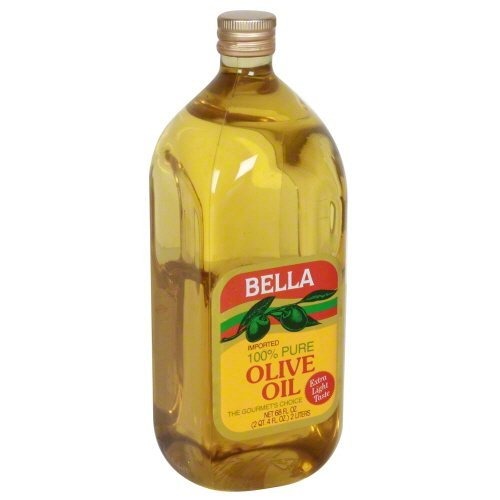
Item Name: Bella Famiglia, Oil Olive Pure - 68 Ounce
Bullet Point 1: 68
Bullet Point 2: Unit of Measure: OZ
Bullet Point 3: Case Pack Size: 6
Bullet Point 4: Package Quantity: 6
Bullet Point 5: Tastes Great.
Product Description: Extra light taste. The gourmets choice. Product of Italy. 68. Unit of Measure: OZ. Case Pack Size: 6
Value: 6.0
Unit: Count

Price: 221.26